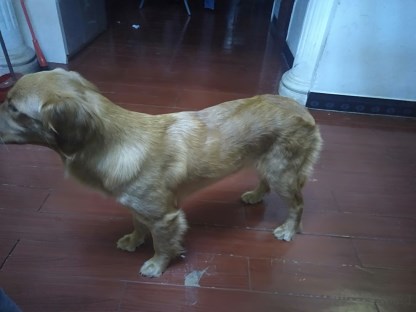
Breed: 5355-n000126-golden_retriever